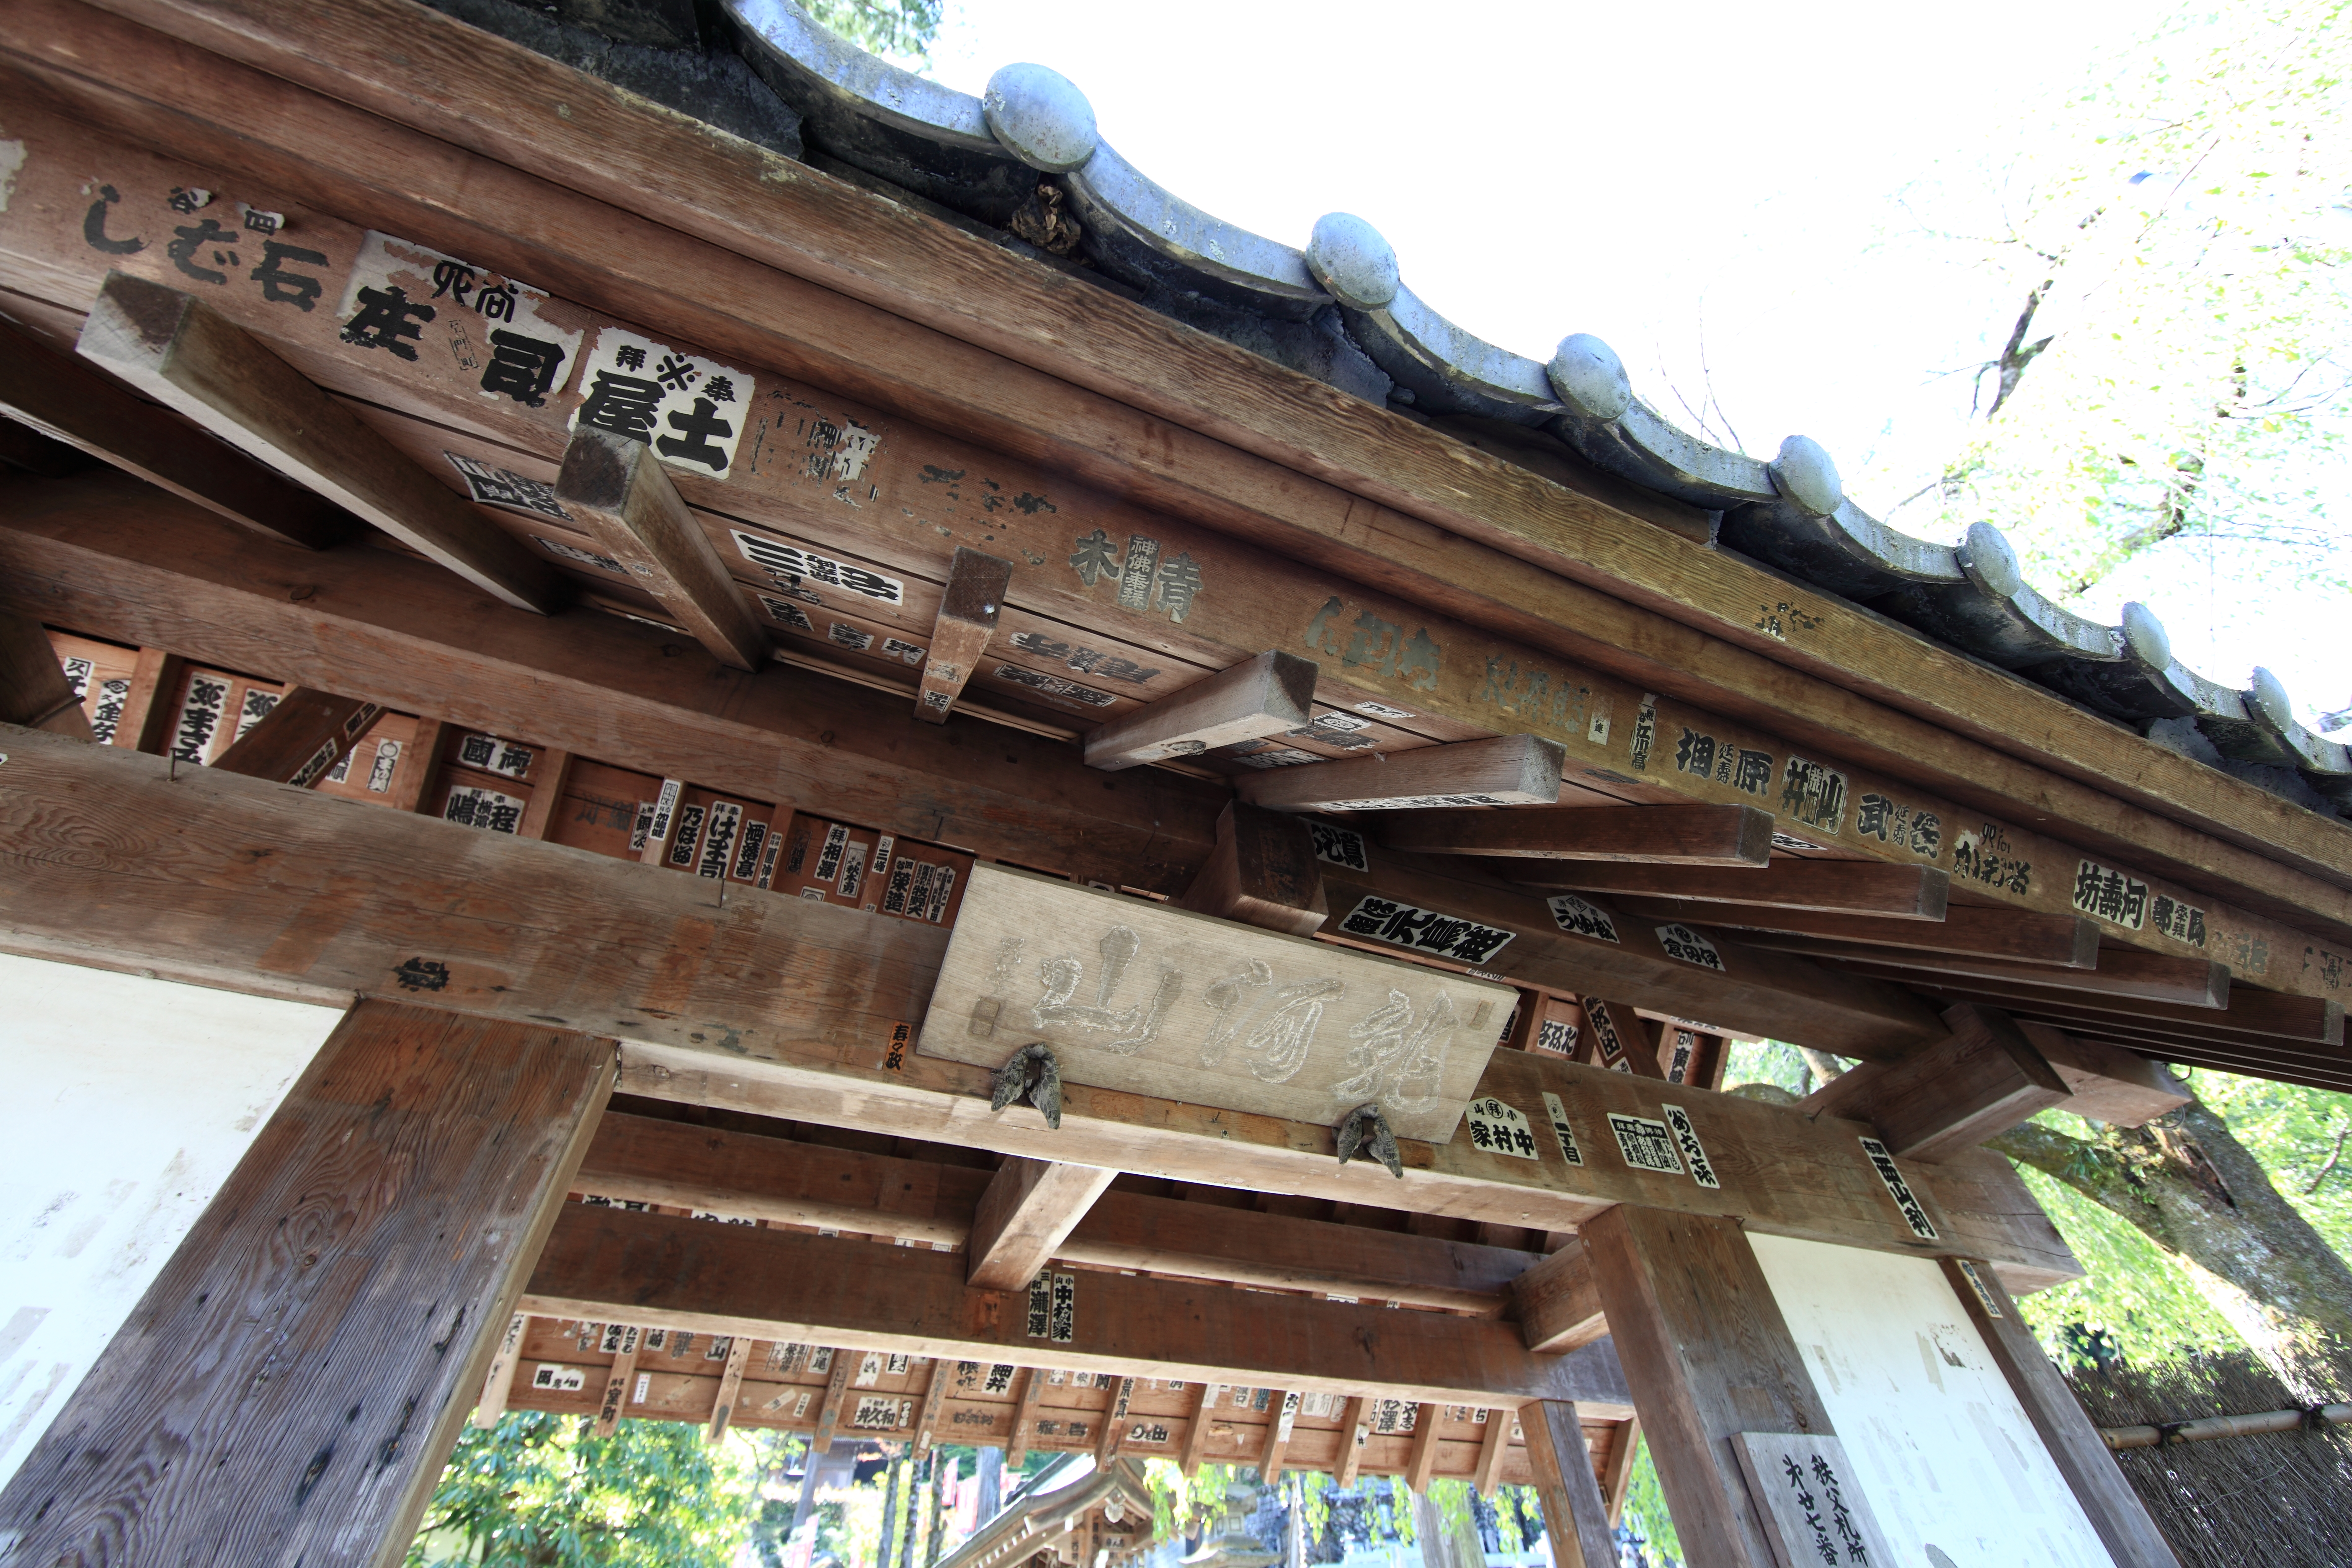
architecture, wood, track, roof, beam, high, gate, religious, cool image, temple, japanese, shrine, 5d, style, hires, markii, tags, traditional, hi, res, resolution, saitama, chichibu, daienji, name, senjafuda, senshafuda, shinto shrine, outdoor structure